McDougall Duluth Shipbuilding Company

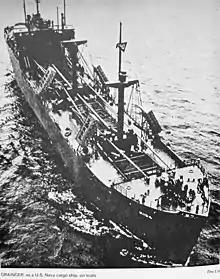
USS "Grainger" (AK-184) departing Walter Butler Shipbuilders in 1944

Julius H. Barnes purchased the shipyard from McDougall in 1922 and renamed it Barnes-Duluth Shipbuilding. The shipyard continued to build private ships between the world wars. For World War II the yard built fully outfitted warships.